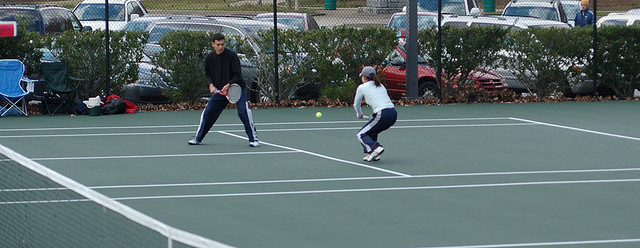
có hai người đang cầm vợt tennis chơi trên sân